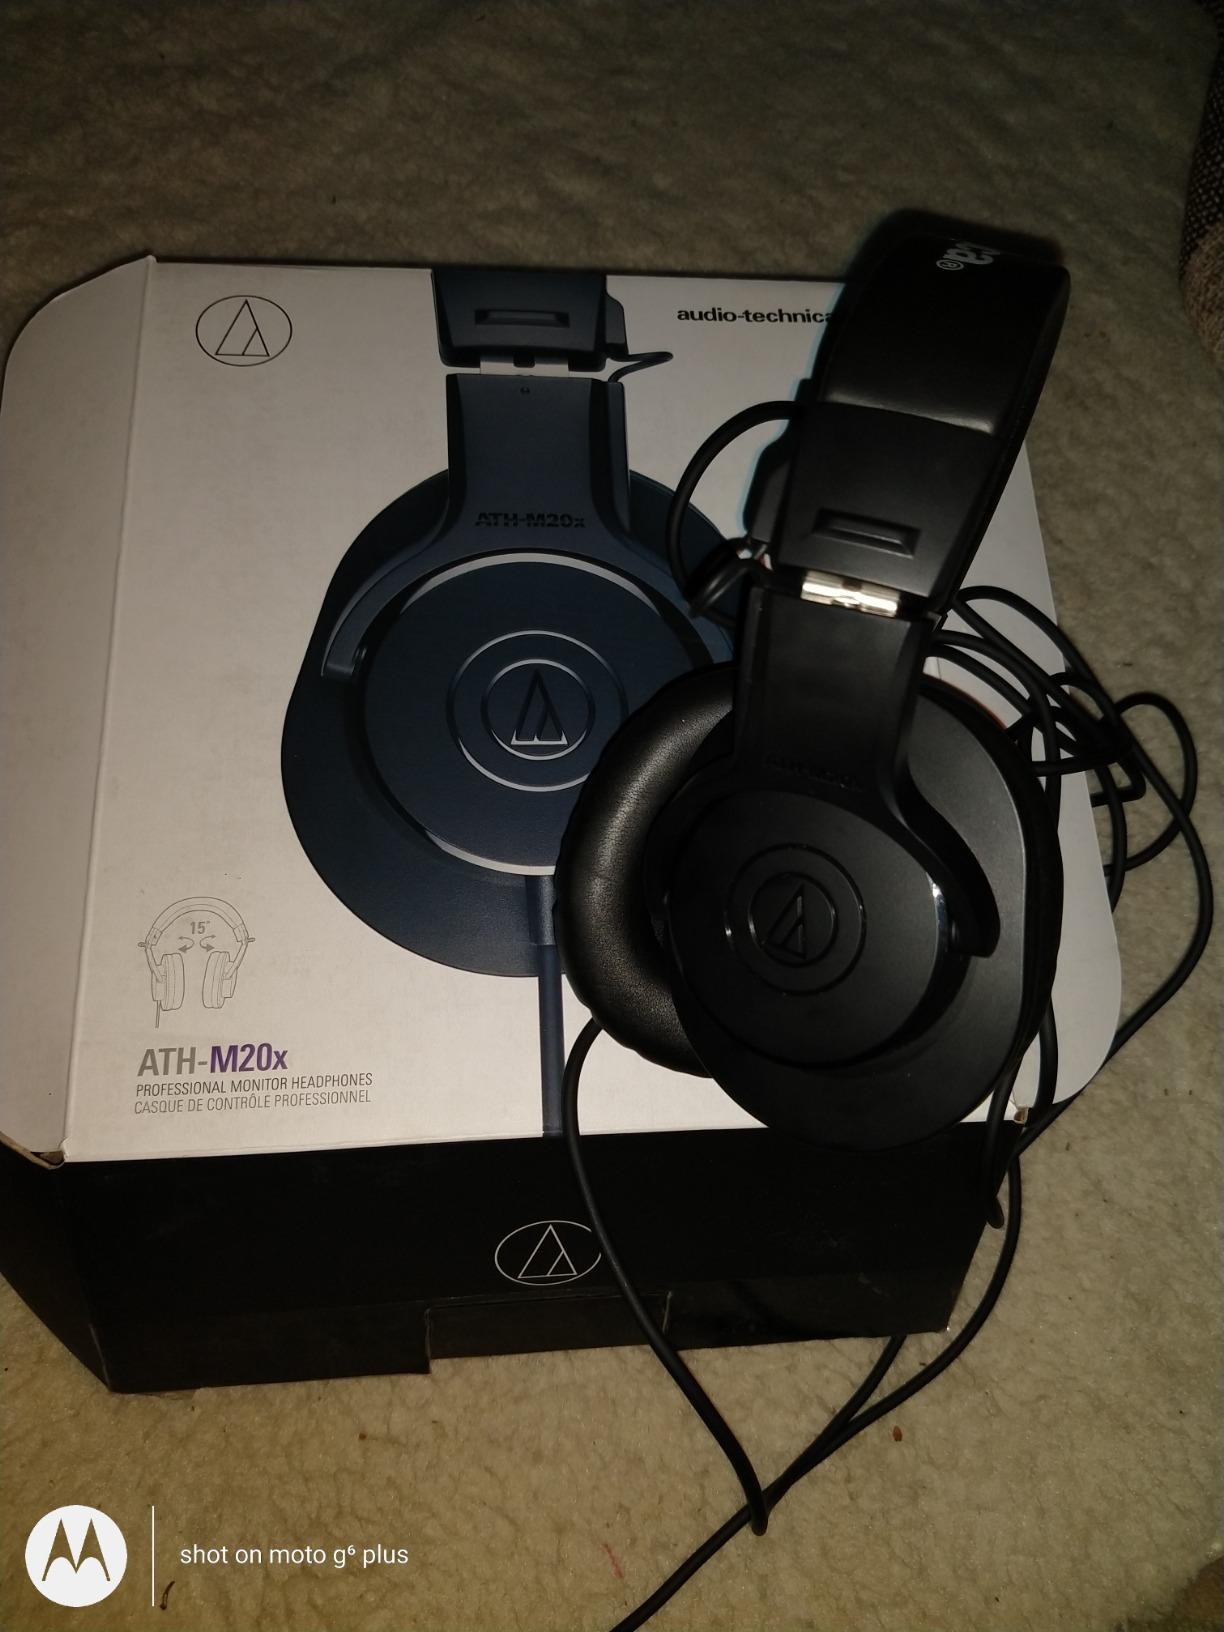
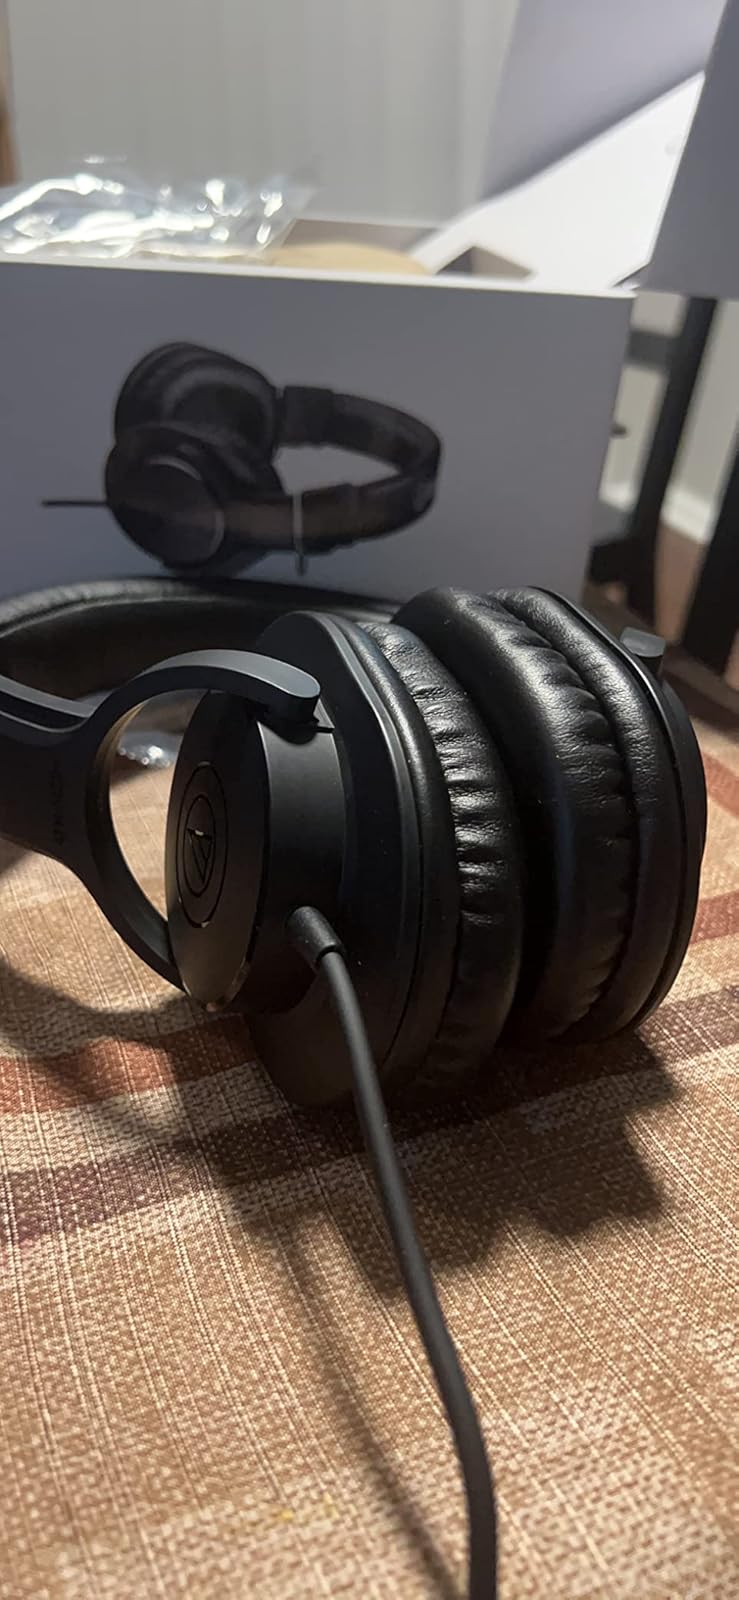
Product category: headphones
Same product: yes